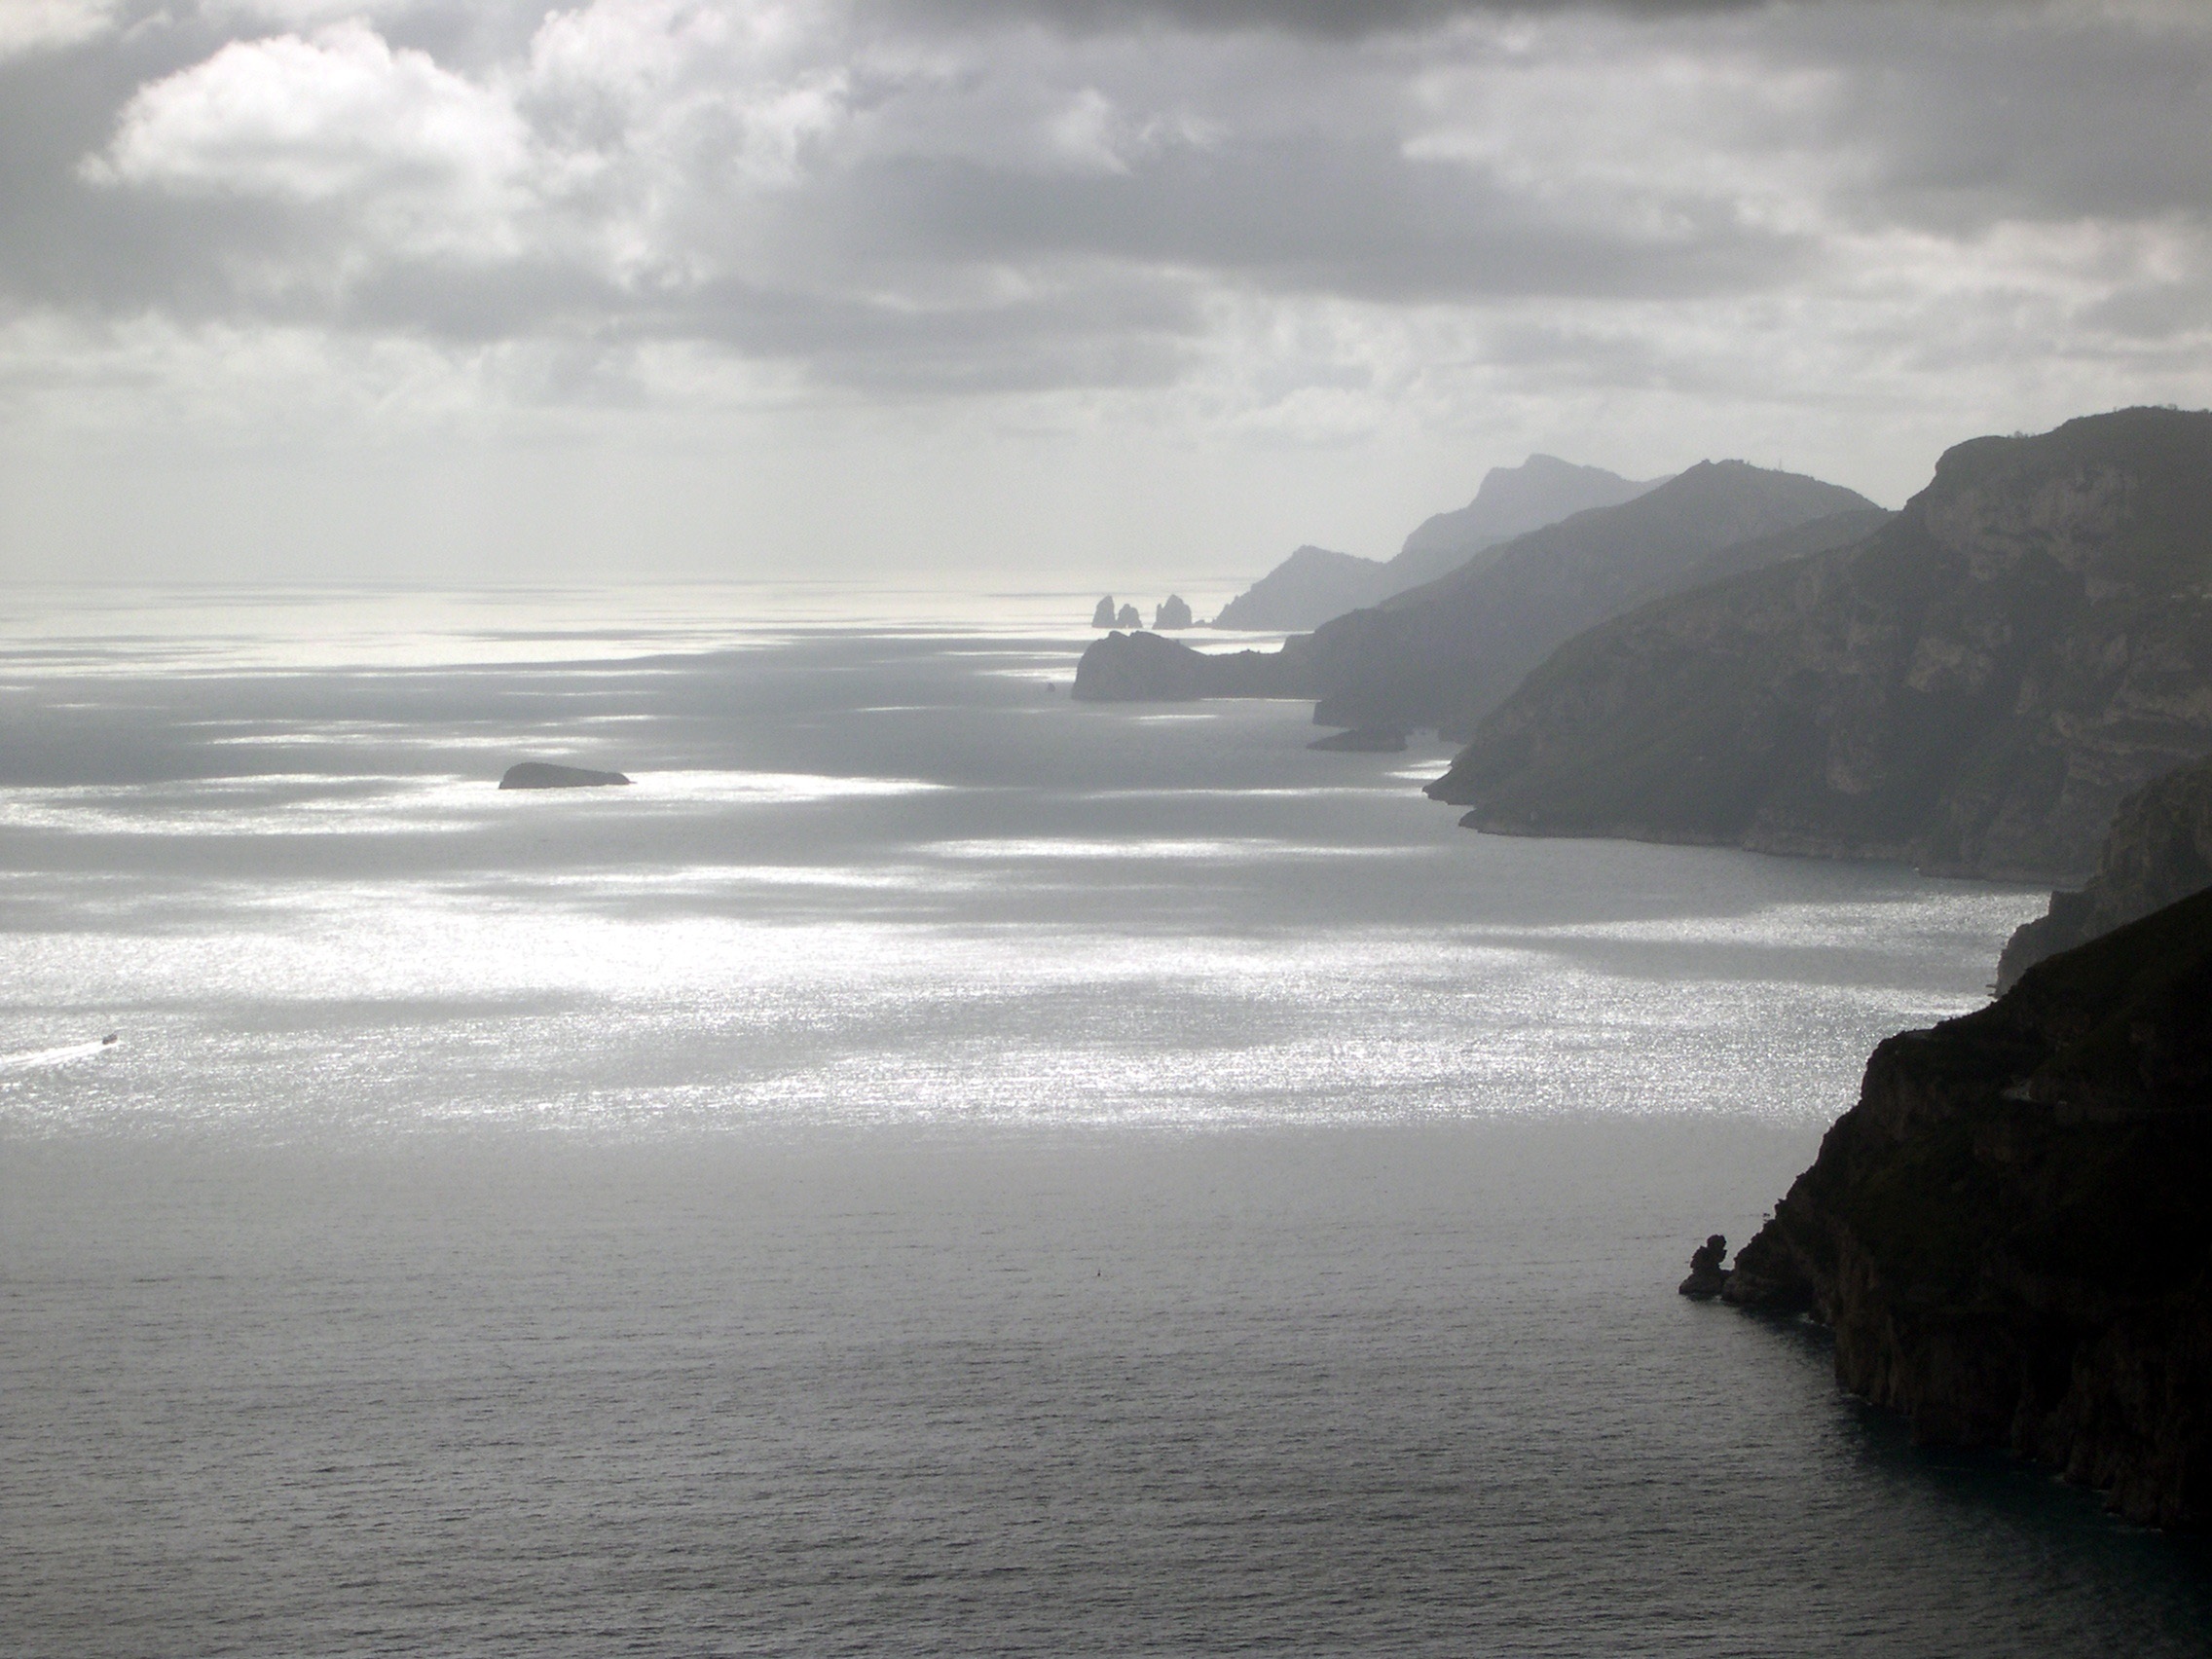
beach, sea, coast, rock, ocean, horizon, cloud, morning, shore, wave, dawn, cliff, dusk, bay, terrain, body of water, landscapes, loch, amalfi coast, atmospheric phenomenon, wind wave